G-Force: Guardians of Space

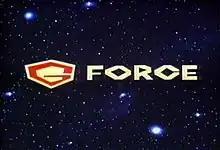
Title screen

G-Force: Guardians of Space (1986) is the second American animated television adaptation of the Japanese anime series "Science Ninja Team Gatchaman" (1972), following Sandy Frank Entertainment's initial 1978 effort "Battle of the Planets" and preceding ADV Films' 2005 attempt, known merely as "Gatchaman". With "G-Force", Sandy Frank Entertainment collaborated with Turner Broadcasting to create a newer, more faithful translation of "Science Ninja Team Gatchaman" for a new audience, and such a translation was made possible with the relaxed television standards of the 1980s, a luxury that the more "Star Wars"-themed "Battle of the Planets" did not enjoy.